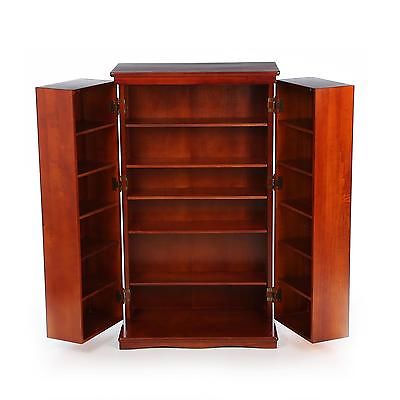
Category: cabinet